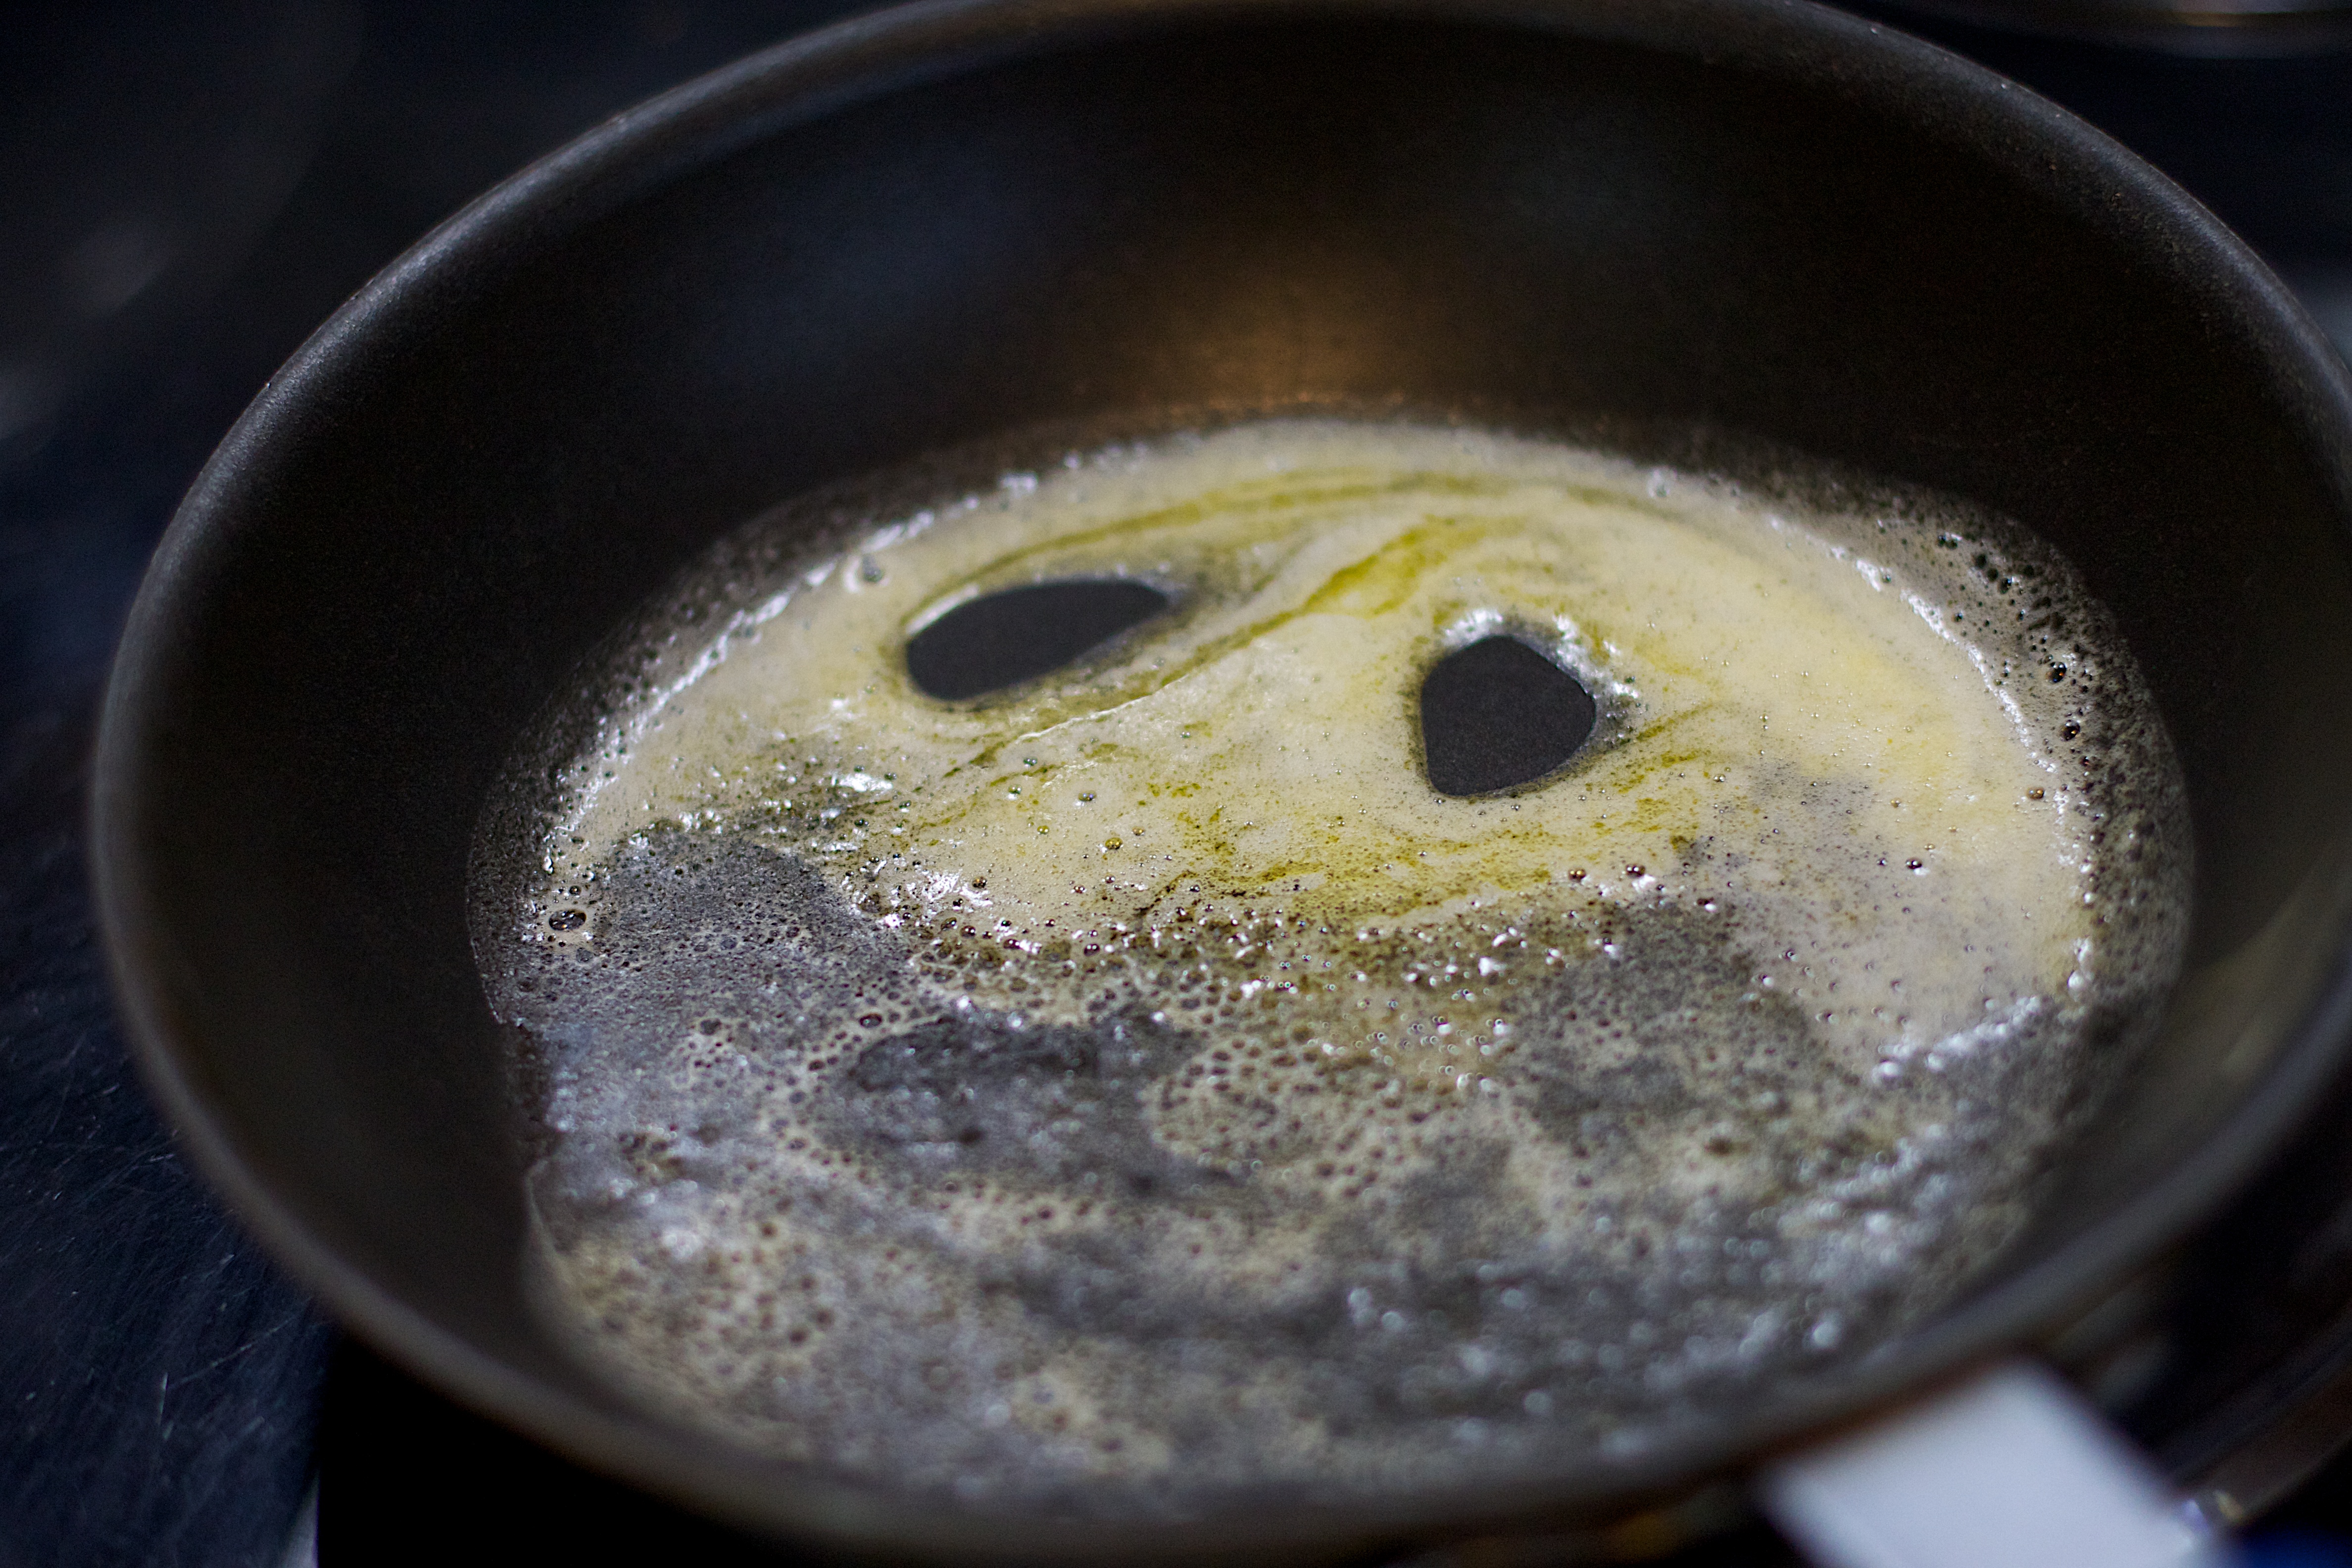
fruit, food, produce, dessert, cuisine, ds106, boiling